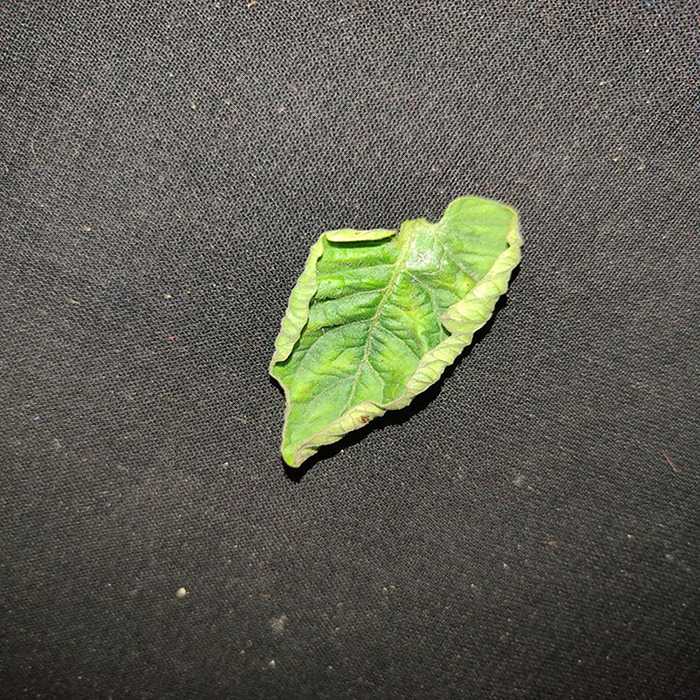
Plant: Tomato
Label: Tomato leaf curl virus